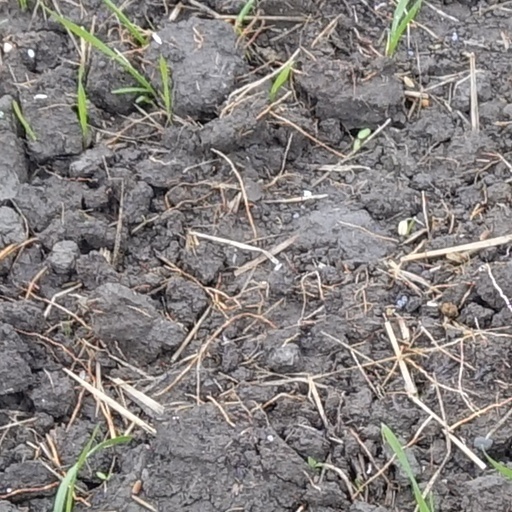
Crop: wheat